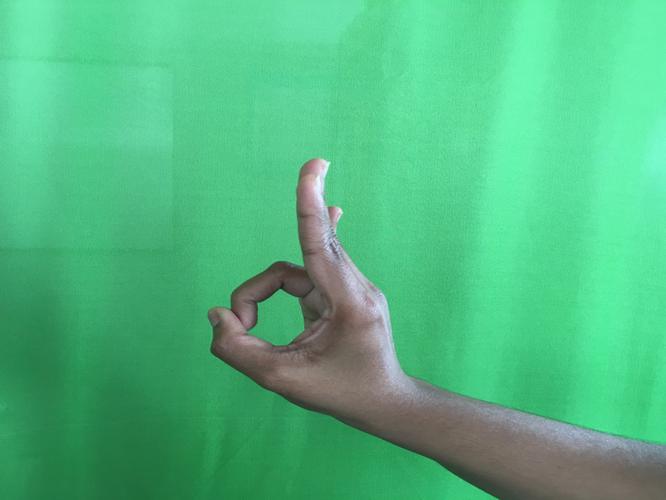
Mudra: Aralam
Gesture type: single_hand